Lofoten

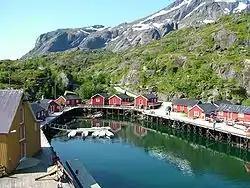
Nusfjord

Lofoten is a horst ridge of bedrock. The rocks of Lofoten belong to the wider Western Gneiss Region of Norway. Some of the high relief and irregular surfaces of Lofoten has been attributed to etching that took place during the Mesozoic Era. Evidence of this would be the kaolinite found at some locations. To the northwest the Lofoten archipelago is bounded by the NE–SW-trending West Lofoten Border Fault. This is a normal fault whose fault scarp has been eroded, forming a strandflat.